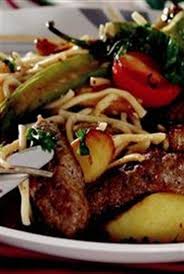
Yemek: izmir_kofte